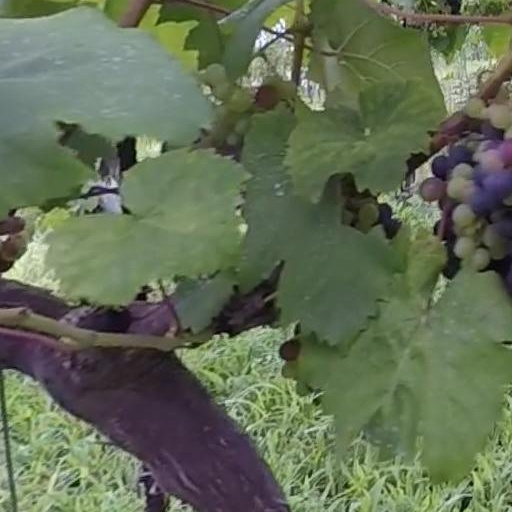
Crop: grape